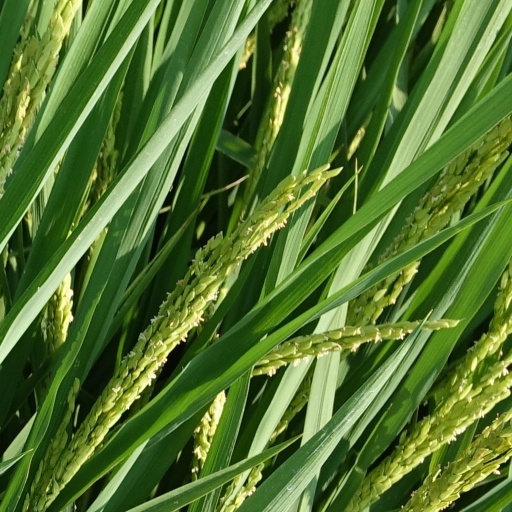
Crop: rice